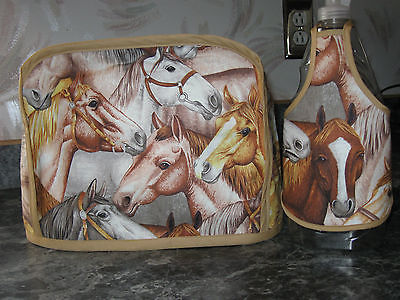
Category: toaster